Dan Rather

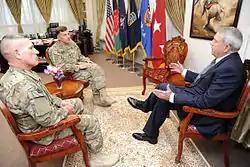
Rather speaking with Lt. Gen. William B. Caldwell IV and Sergeant Maj. Beam about the Afghan National Security Forces training mission and other issues at Camp Eggers in Kabul, Afghanistan, on July 26, 2011

During the Soviet–Afghan War, Rather was filmed reporting near the front lines while wearing a traditional mujahideen headdress and garments. Rather attracted an "Evening News" audience (and was nicknamed "Gunga Dan"). The American comic strip "Doonesbury" spoofed his actions.